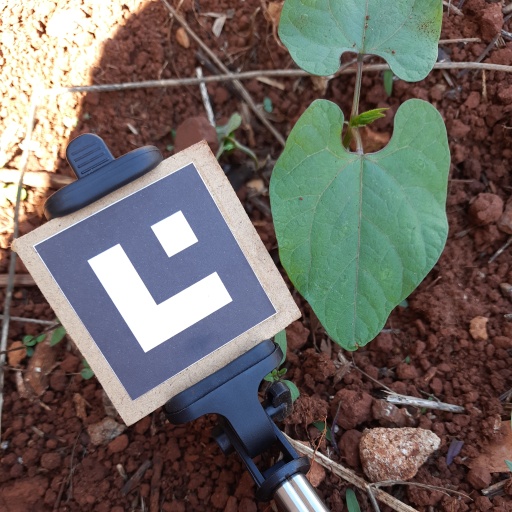
Observations: wavy surface, no eating holes, under shade